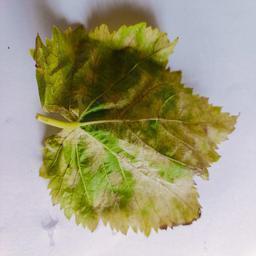
Label: Downy Mildew